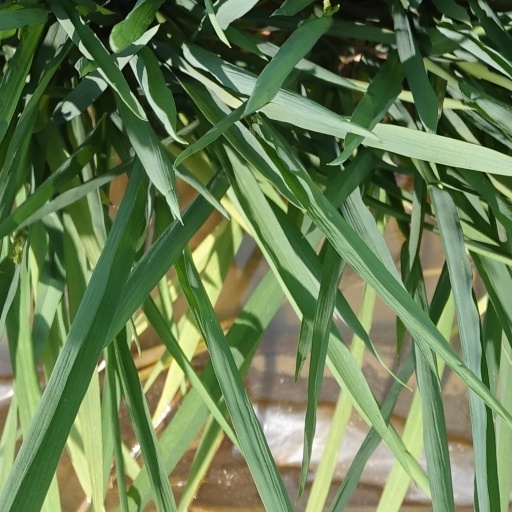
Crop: rice